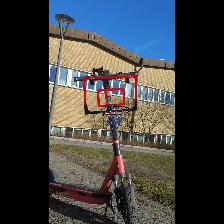
Label: NonHuman